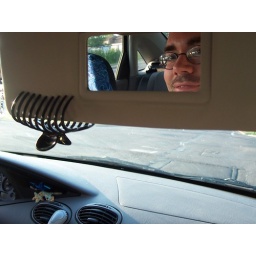
Mark in the car mirror